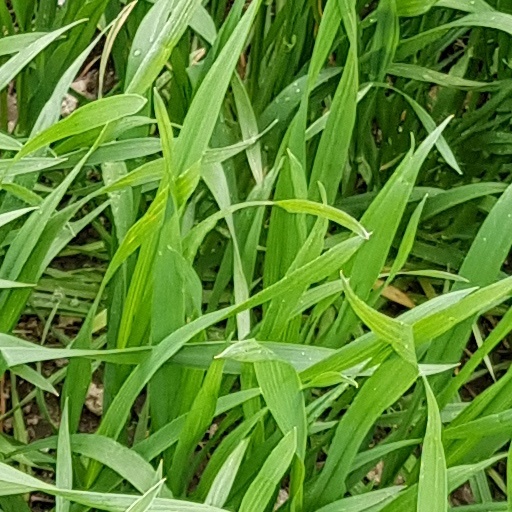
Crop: wheat